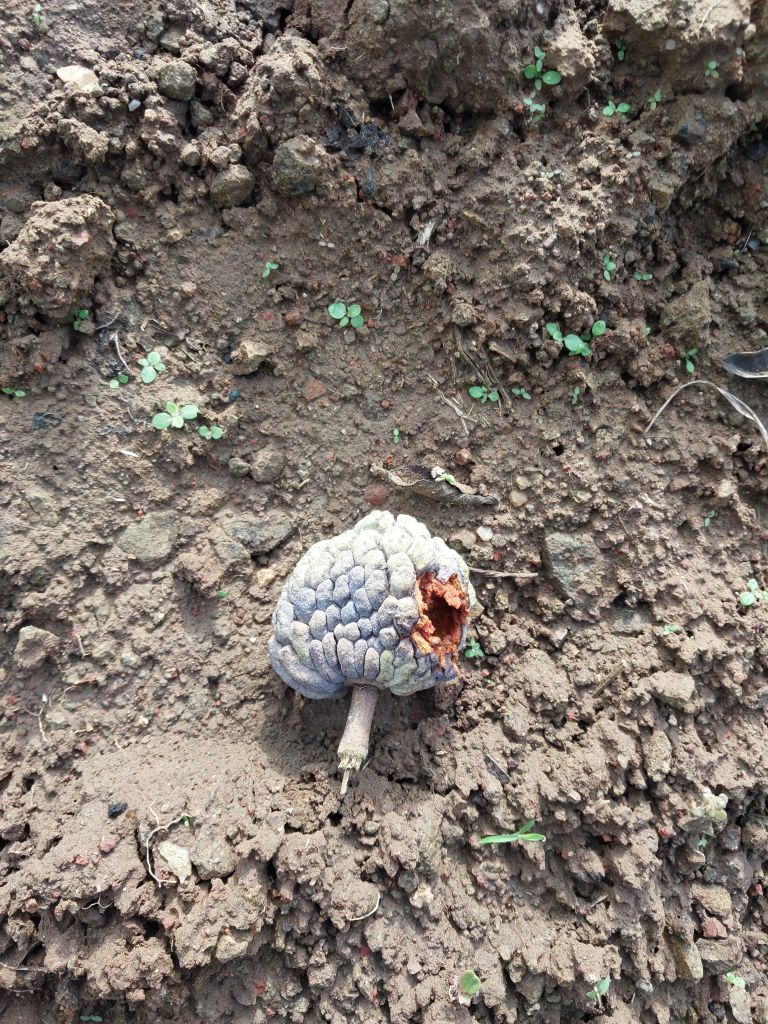
Disease label: Blank Canker